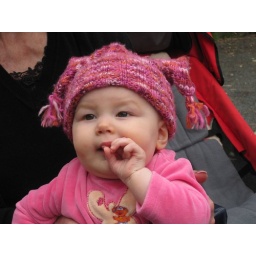
Cute girl in hat